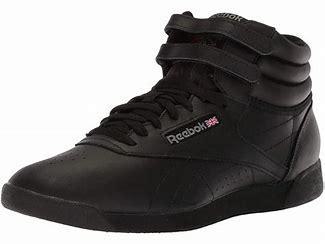
Brand: Reebok
Model: Classic Leather